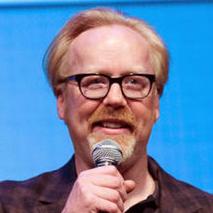
Age: 43